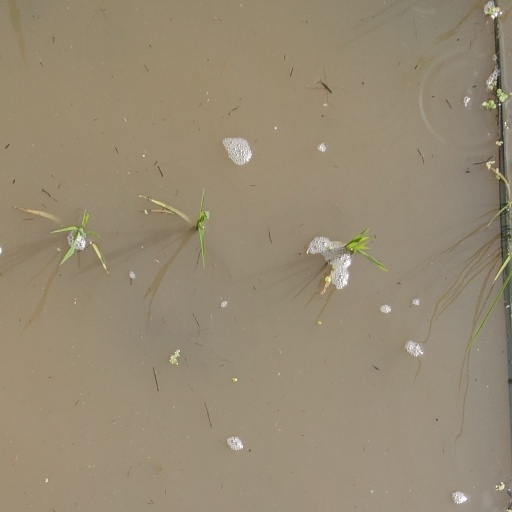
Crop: rice